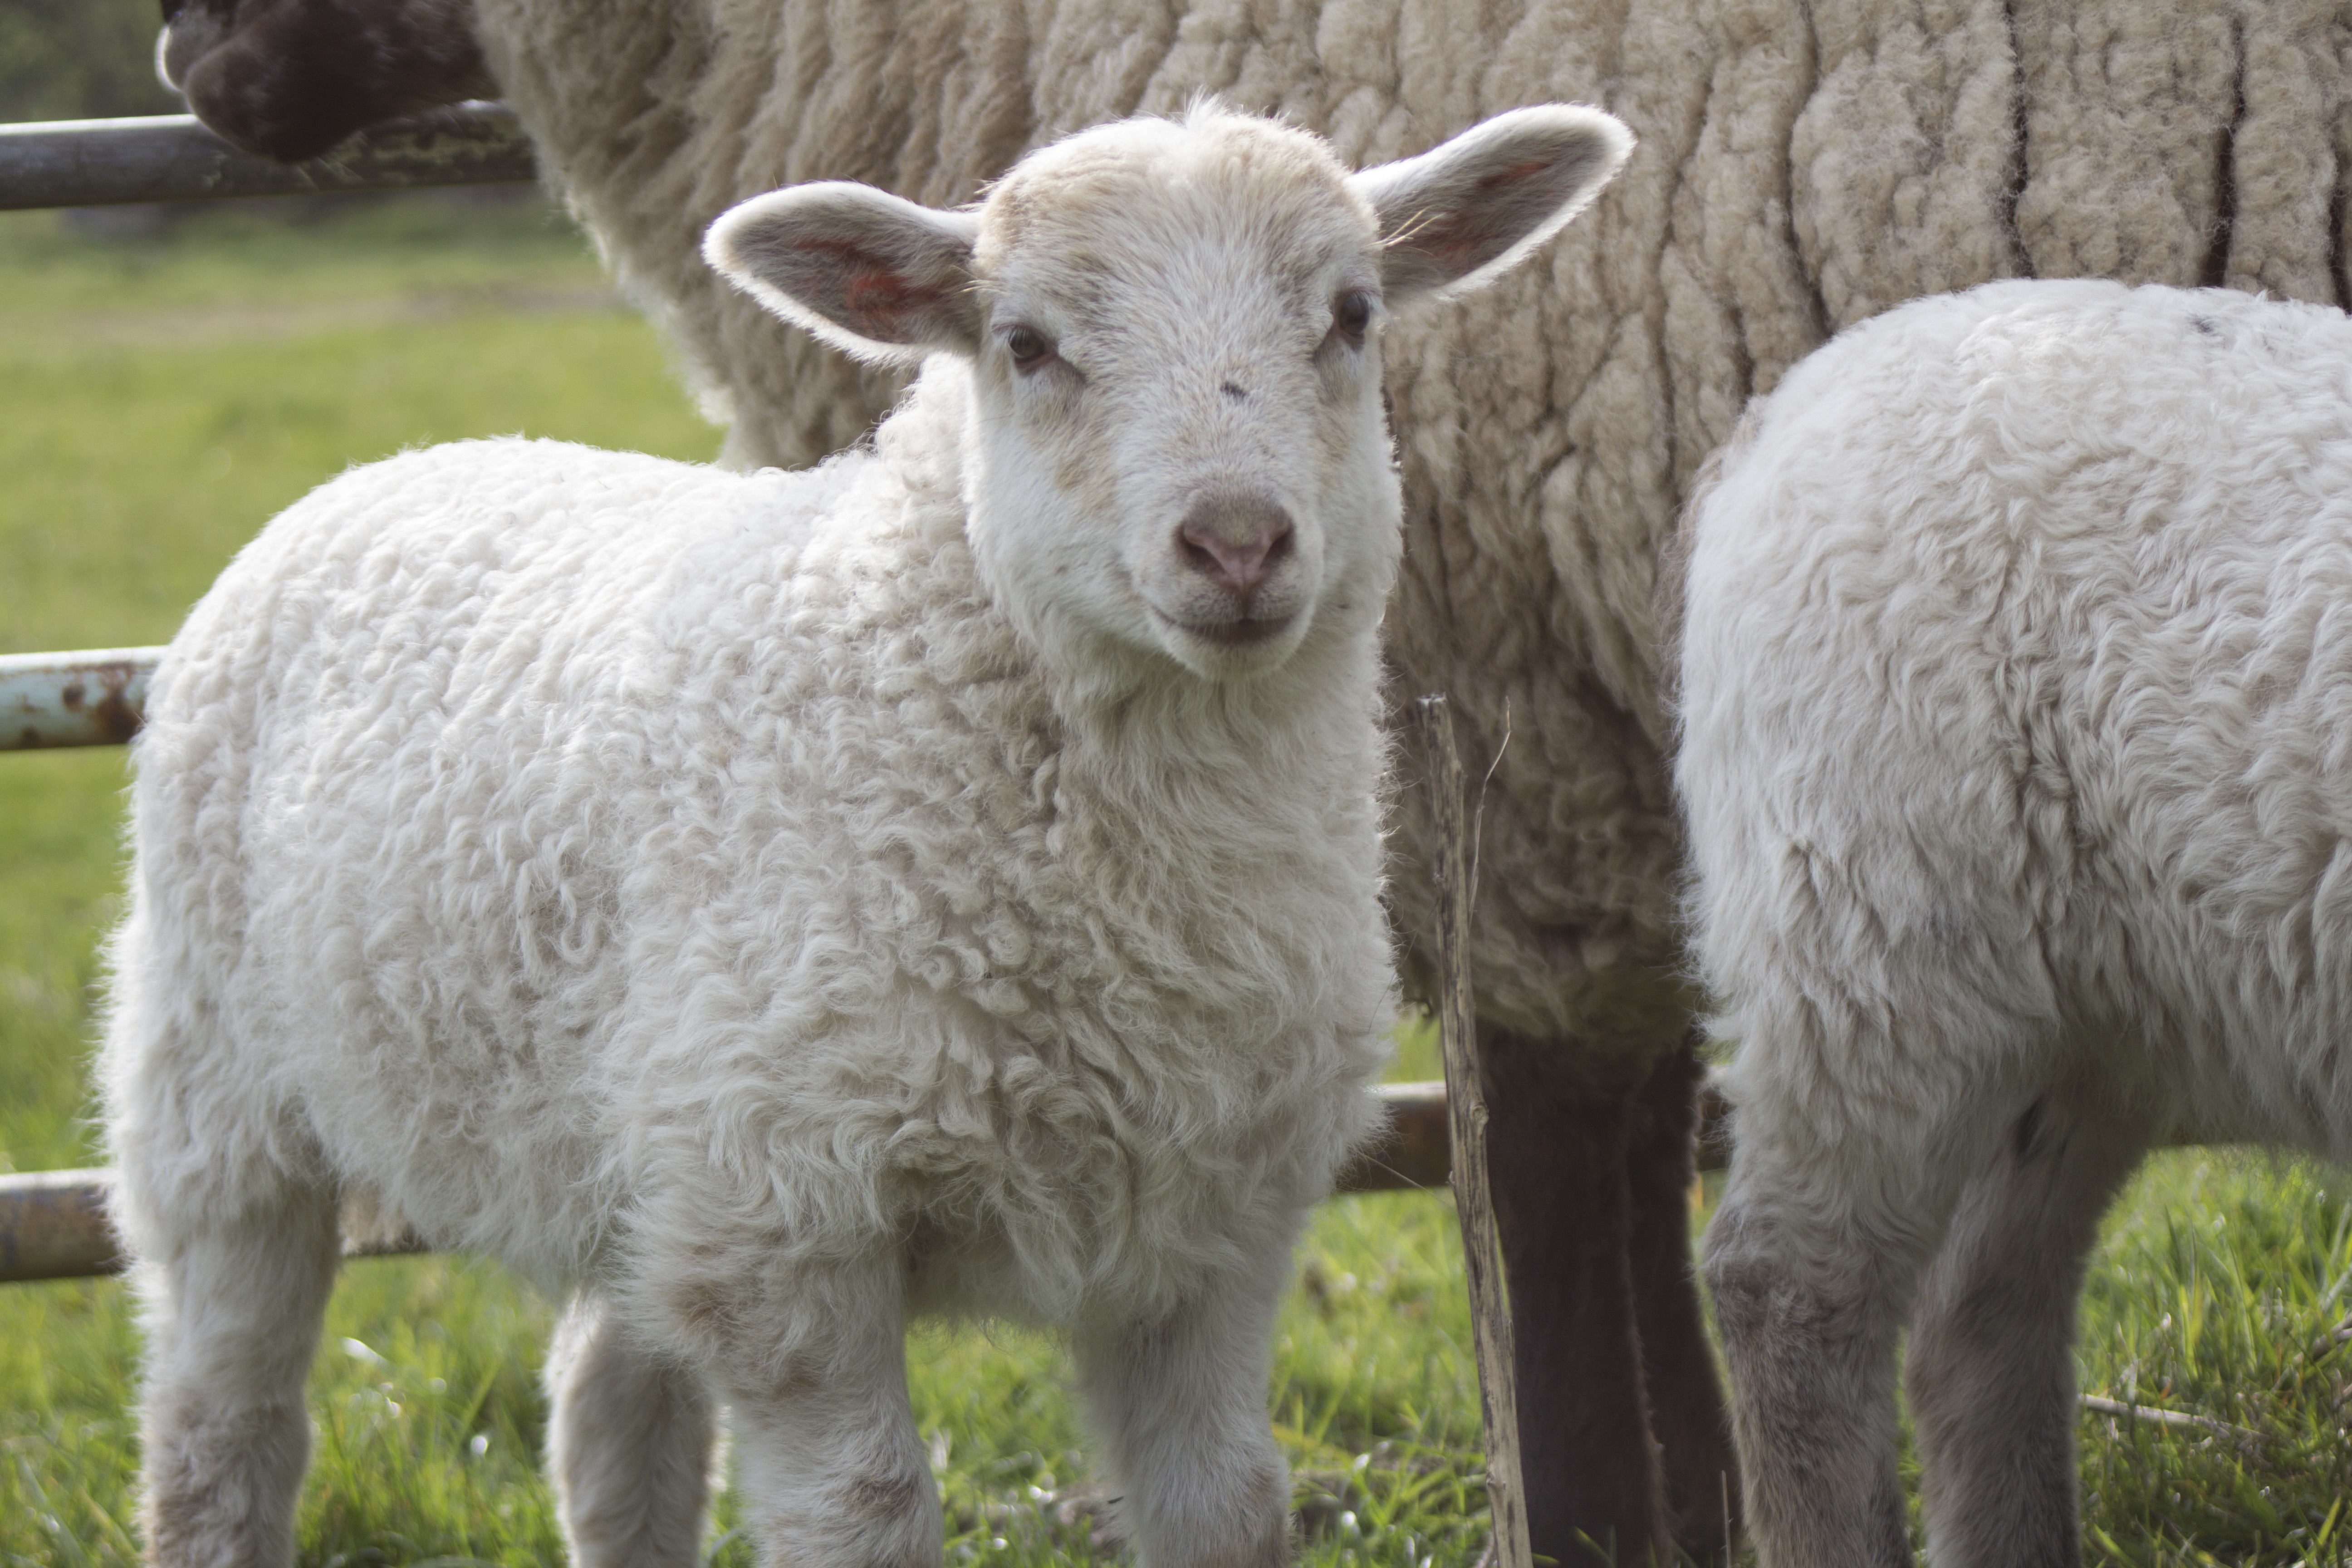
nature, meadow, animal, cute, fur, pasture, grazing, sheep, mammal, agriculture, wool, fauna, lamb, vertebrate, sheeps, animal world, passover, nordfriesland, sch fchen, deichschaf, cow goat family